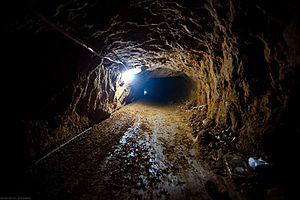
Le blocus de la bande de Gaza désigne le plus récent blocus de la bande de Gaza imposé par Israël et par l'Égypte depuis sa prise de contrôle par le Hamas en juin 2007. Le 14 juin 2007, à la suite d'une lutte de pouvoir entre le Hamas et le Fatah, le Hamas, qui a remporté les élections législatives de janvier 2006, gouverne la bande de Gaza, évinçant totalement le Fatah du territoire.
Rafah est une ville palestinienne située dans le Sud de la bande de Gaza, à la frontière égyptienne. La ville fut également connue sous le nom de Robihwa dans l'Égypte antique, Rafihu en Assyrie, Raphia chez les Grecs et les Romains.
L'économie palestinienne est avant tout dépendante de l’évolution du processus de paix au Proche-Orient. 80 % des échanges extérieurs et du déficit sont réalisés avec Israël. Le déficit commercial palestinien est passé de 800 millions de dollars en 1990 à 1,4 milliard de dollars en 1996 et à 1,7 milliard en 1998. Autre dépendance: celle à l’égard du secteur agricole. Il a représenté jusqu’aux années 1990, un quart du produit national brut et employait 40 % de la population active palestinienne. Si sa part s’est réduite en 1993 à 15 % du PNB et 22 % de la population active, c’est toujours plus que l’industrie qui souffre d’infrastructures et d’investissements publics et privés insuffisants. L’économie palestinienne dépend également fortement de l’aide internationale.